Facial hair in the military

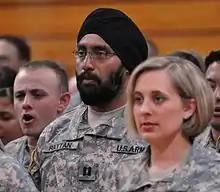
A number of Sikh soldiers in the United States Army have waivers permitting them to wear beards

From 25 September 2018, the wearing of a beard was authorized for all CAF members upon attainment of their operationally functional point (OFP) or having completed developmental period one, whichever came last. However, commanders of commands and task forces and commanding officers retain the right to order restrictions on the wearing of a beard to meet safety and operational requirements. This includes restrictions pertaining to operations and training where, in a chemical biological radiological nuclear (CBRN) environment or CBRN training environment, a beard can be ordered to be removed to ensure force protection on operations or training. Such restrictions will be as temporary as feasible (e.g. as long as the entire duration of an operational tour in a CBRN environment or as short as a single training day for CBRN operations). Where current CAF equipment capabilities cannot ensure force protection or the ability to effectively employ safety systems while wearing a beard, beard restrictions for members using that equipment for operational or safety reasons may be put in place by a commanding officer. In no case was a beard permitted without a moustache, and only full beards could be worn (not goatees, van dykes, etc.) Beards are also allowed to be worn by personnel conducting OPFOR duties.